Bougainville campaign

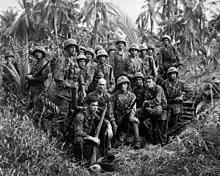
U.S. Marine Raiders gathered in front of a Japanese dugout on Cape Torokina on Bougainville

The Japanese army, having taken heavy losses during these operations, withdrew the majority of its force into the deep interior and to the north and south ends of Bougainville. On 5 April the Americal Division's 132nd Infantry Regiment, after establishing patrol sweeps along Empress Augusta Bay, successfully launched an attack to capture the Japanese-held village of Mavavia. Two days later while continuing a sweep for enemy forces, the regiment encountered prepared enemy defences where they destroyed about 20 Japanese pillboxes using pole charges and bazookas. Later, the 132nd, together with elements of the Fiji Defence Force, was tasked with securing the heights west of Saua River. The Allied troops captured Hills 155, 165, 500, and 501 in fierce fighting that lasted until 18 April, when the last of the Japanese defenders were killed or driven off.